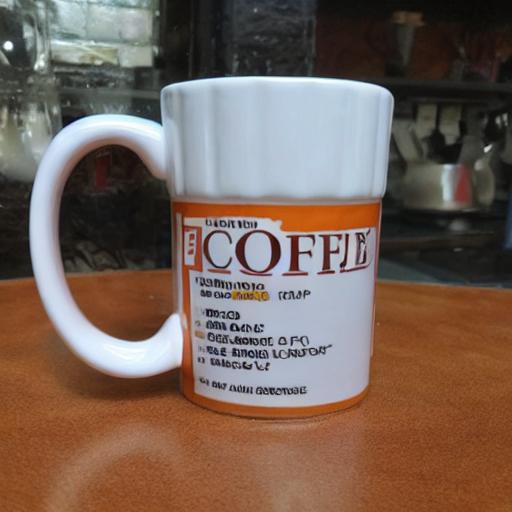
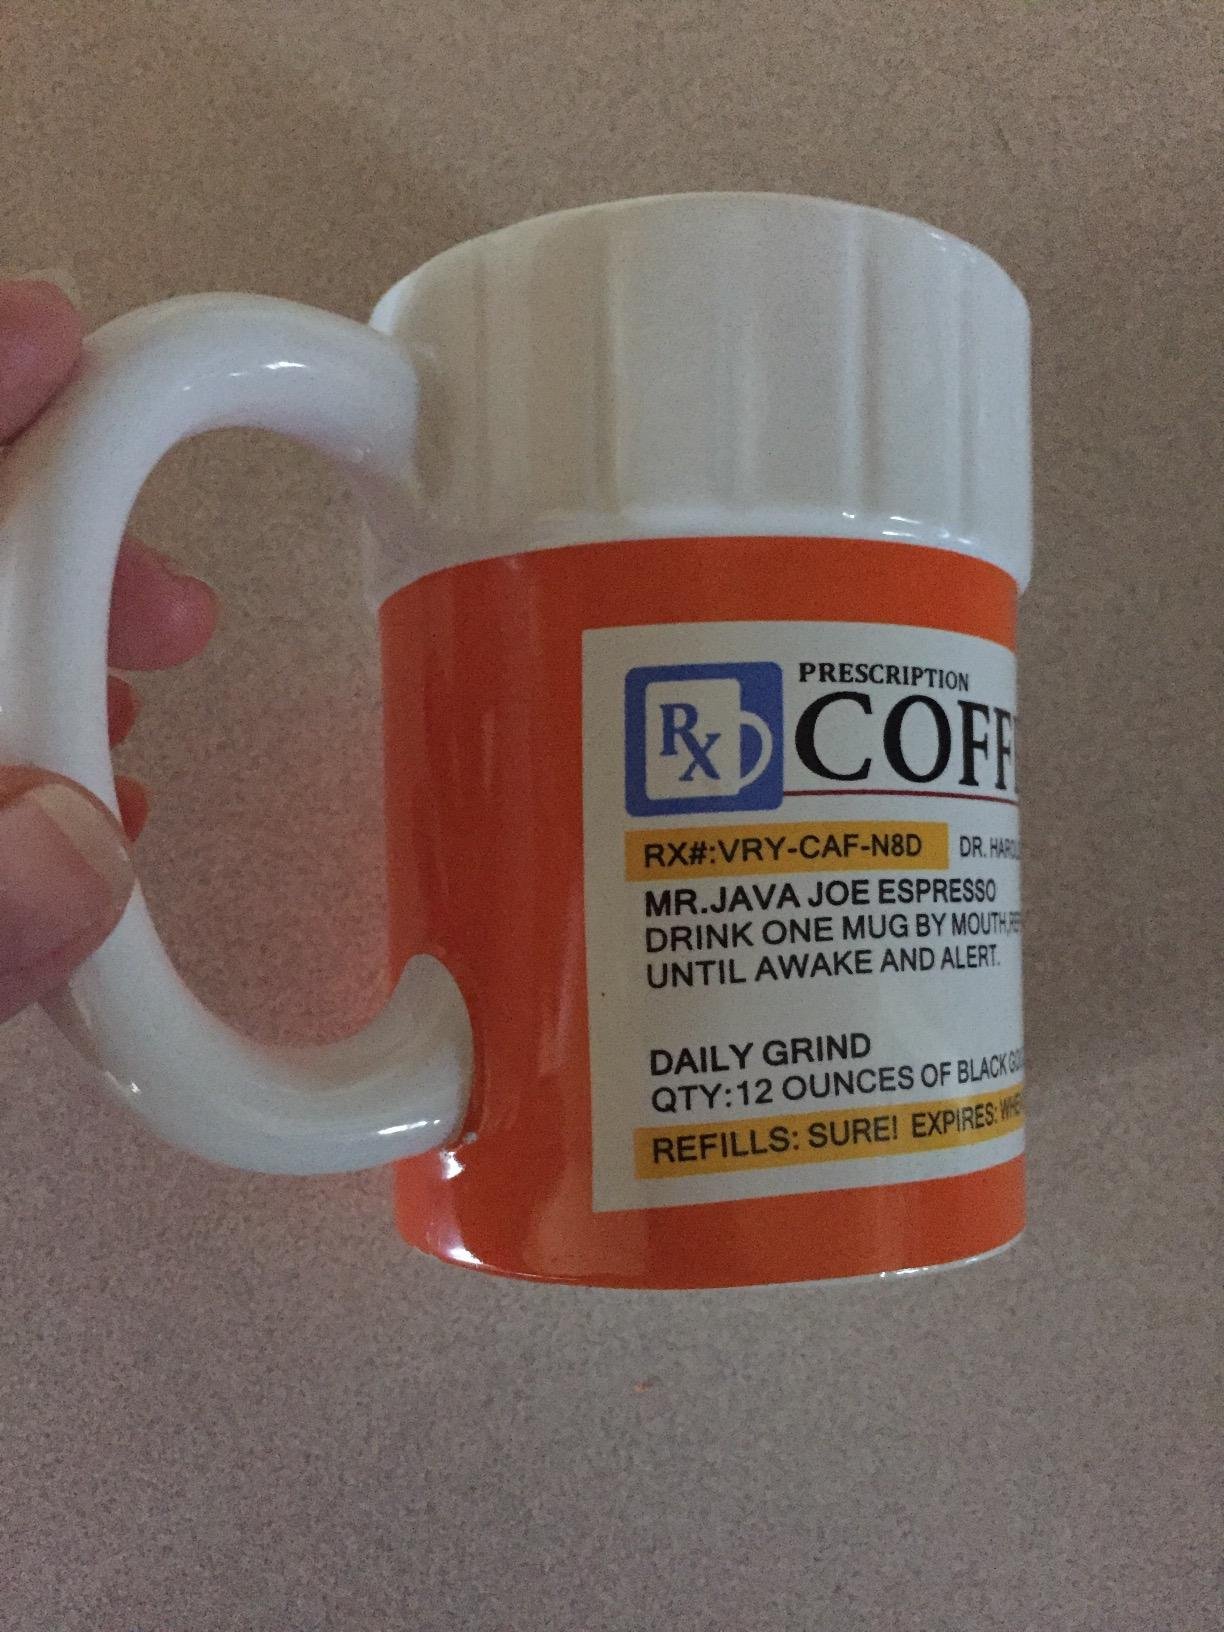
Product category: items_mug
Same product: no